HMAS Arunta (FFH 151)

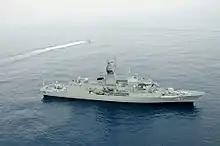
HMAS "Arunta" in 2015

In 2002, "Arunta" saw active service for the first time when she participated as part of the third rotation of RAN ships to the Persian Gulf as part of Operation Slipper. The ship was involved in the enforcement of United Nations sanctions against Iraq, and at the time operated closer to the Iraqi coast than any other ship of the International Coalition Against Terrorism force. The ship's boarding parties effected 377 boardings during her four months on station.